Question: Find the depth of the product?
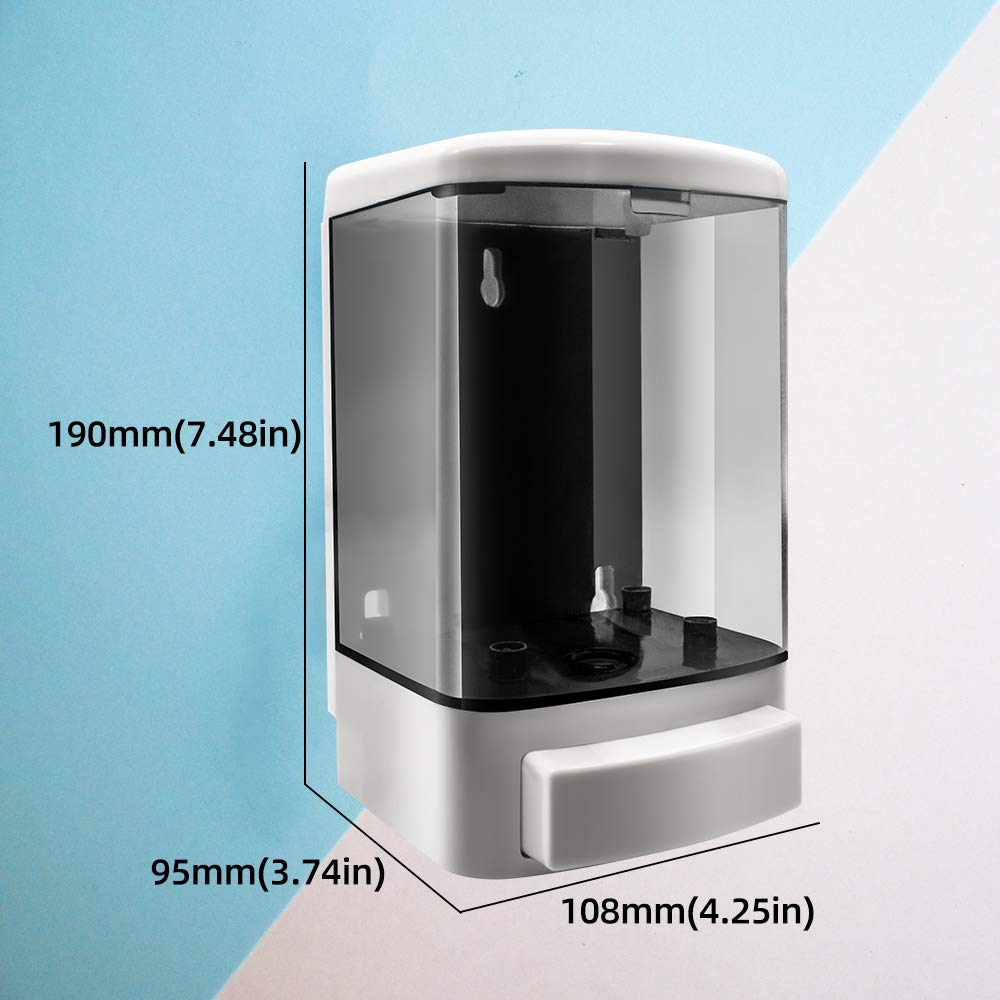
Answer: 108.0 millimetre